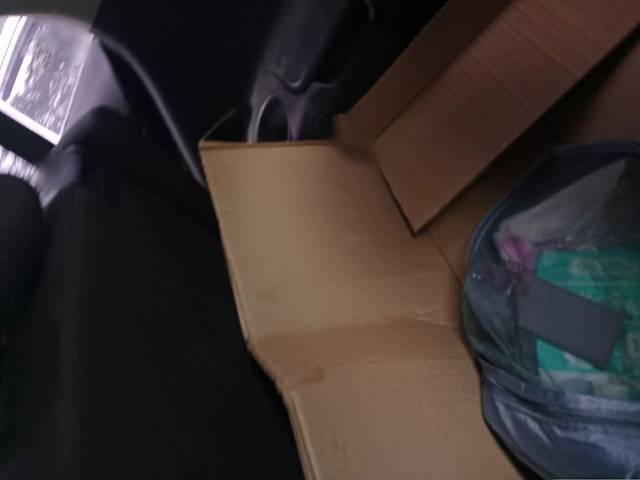
Region: Colombia
Coordinates: 3.482, -76.524